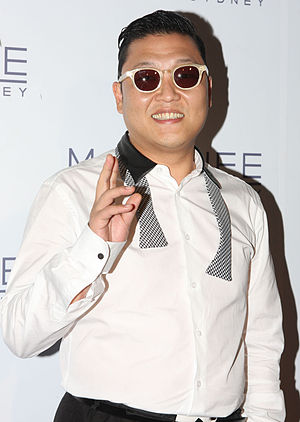
PSY
"Park Jae-Sang er en sydkoreansk rapper, bedre kendt under kunsternavnet Psy. Han er mest kendt for sin K-popsang ""Gangnam Style"", der i juni af 2014 nåede over 2 milliarder visninger på videodelingssiden YouTube.